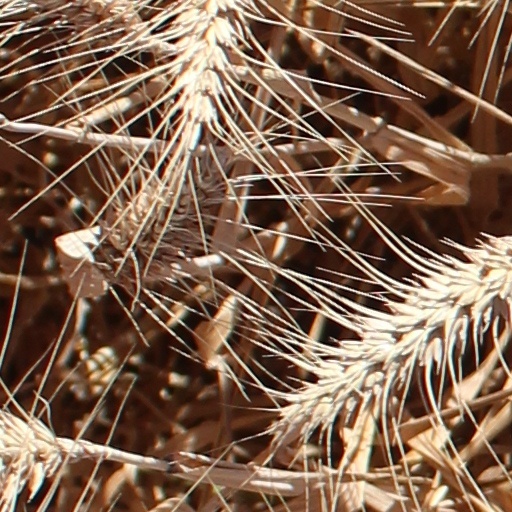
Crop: wheat